Orion (character)

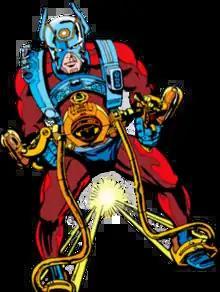
Cover of "Jack Kirby's New Gods" (1998, DC Comics). Art by Jack Kirby.

Orion is a fictional superhero appearing in comic books published by DC Comics. He is the son of Darkseid and half-brother of Kalibak and Grayven who was traded to Highfather as part of a peace deal between Apokolips and New Genesis. Since then, Orion has assisted the New Gods of New Genesis against his father and was also a member of the Justice League.